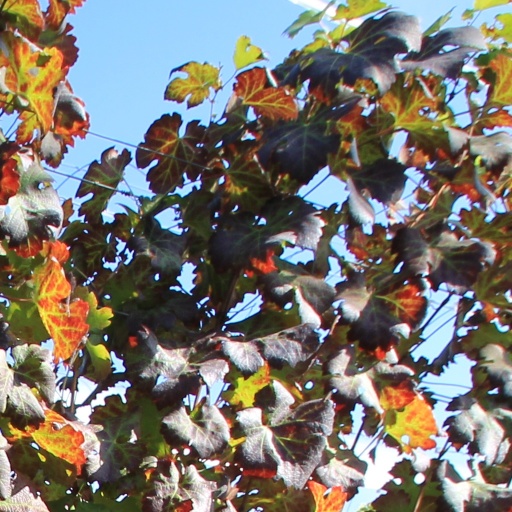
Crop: grape